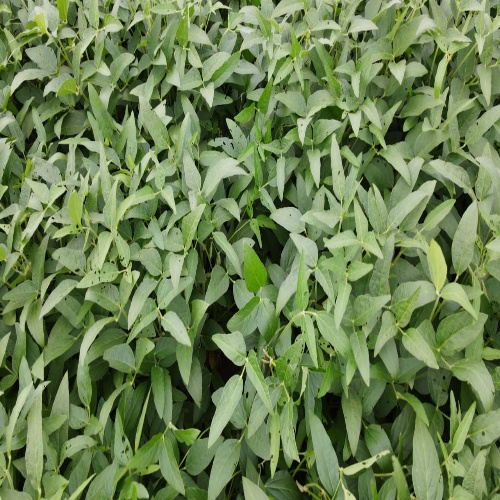
Label: Diabrotica_speciosa